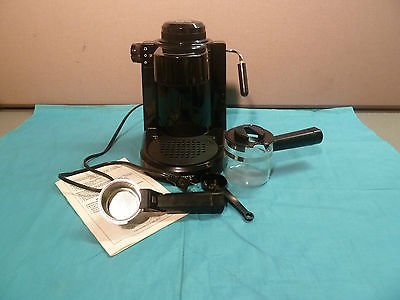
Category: coffee maker